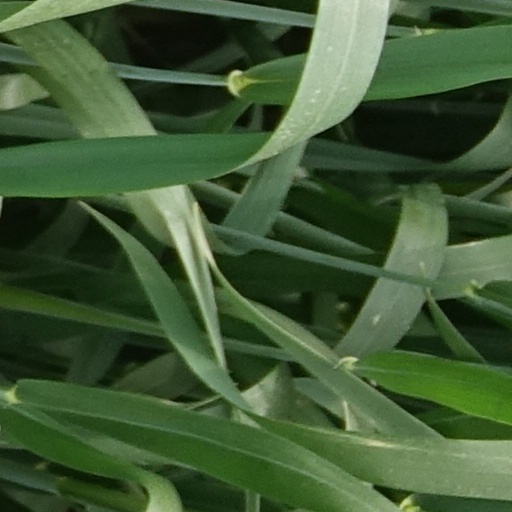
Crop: wheat